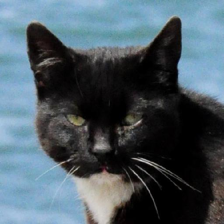
Label: animals